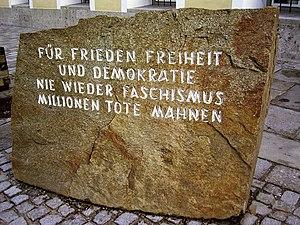
Monument devant la maison natale d'Hitler. Il y est inscrit: ""Pour la paix, la liberté et la démocratie - plus jamais de fascisme - des millions de morts nous le rappellent"" Italiano: Pietra memoriale a Braunau am Inn in Austria presso la casa natale di Adolf Hitler con scritto: ""Per la pace la libertà e la democrazia, mai più fascismo — milioni di morti ricordano [a noi]"" (Nota: il tedesco mahnen va inteso nel senso di ""ricordare a qualcuno"") Lietuvių: Paminklas šalia Adolfo Hitlerio gimimo vietos. Užrašas ant paminklo: ""Už taiką, laisvę ir demokratiją - daugiau jokio fašizmo - milijonai žūvusiųjų tai primins."". Akmuo buvo atgabentas iš Mauthauzeno koncentracijos stovyklos.
Le Monument contre la guerre et le fascisme est un monument qui a été construit en 1989 devant la maison de naissance d’Adolf Hitler à Braunau am Inn en Autriche.